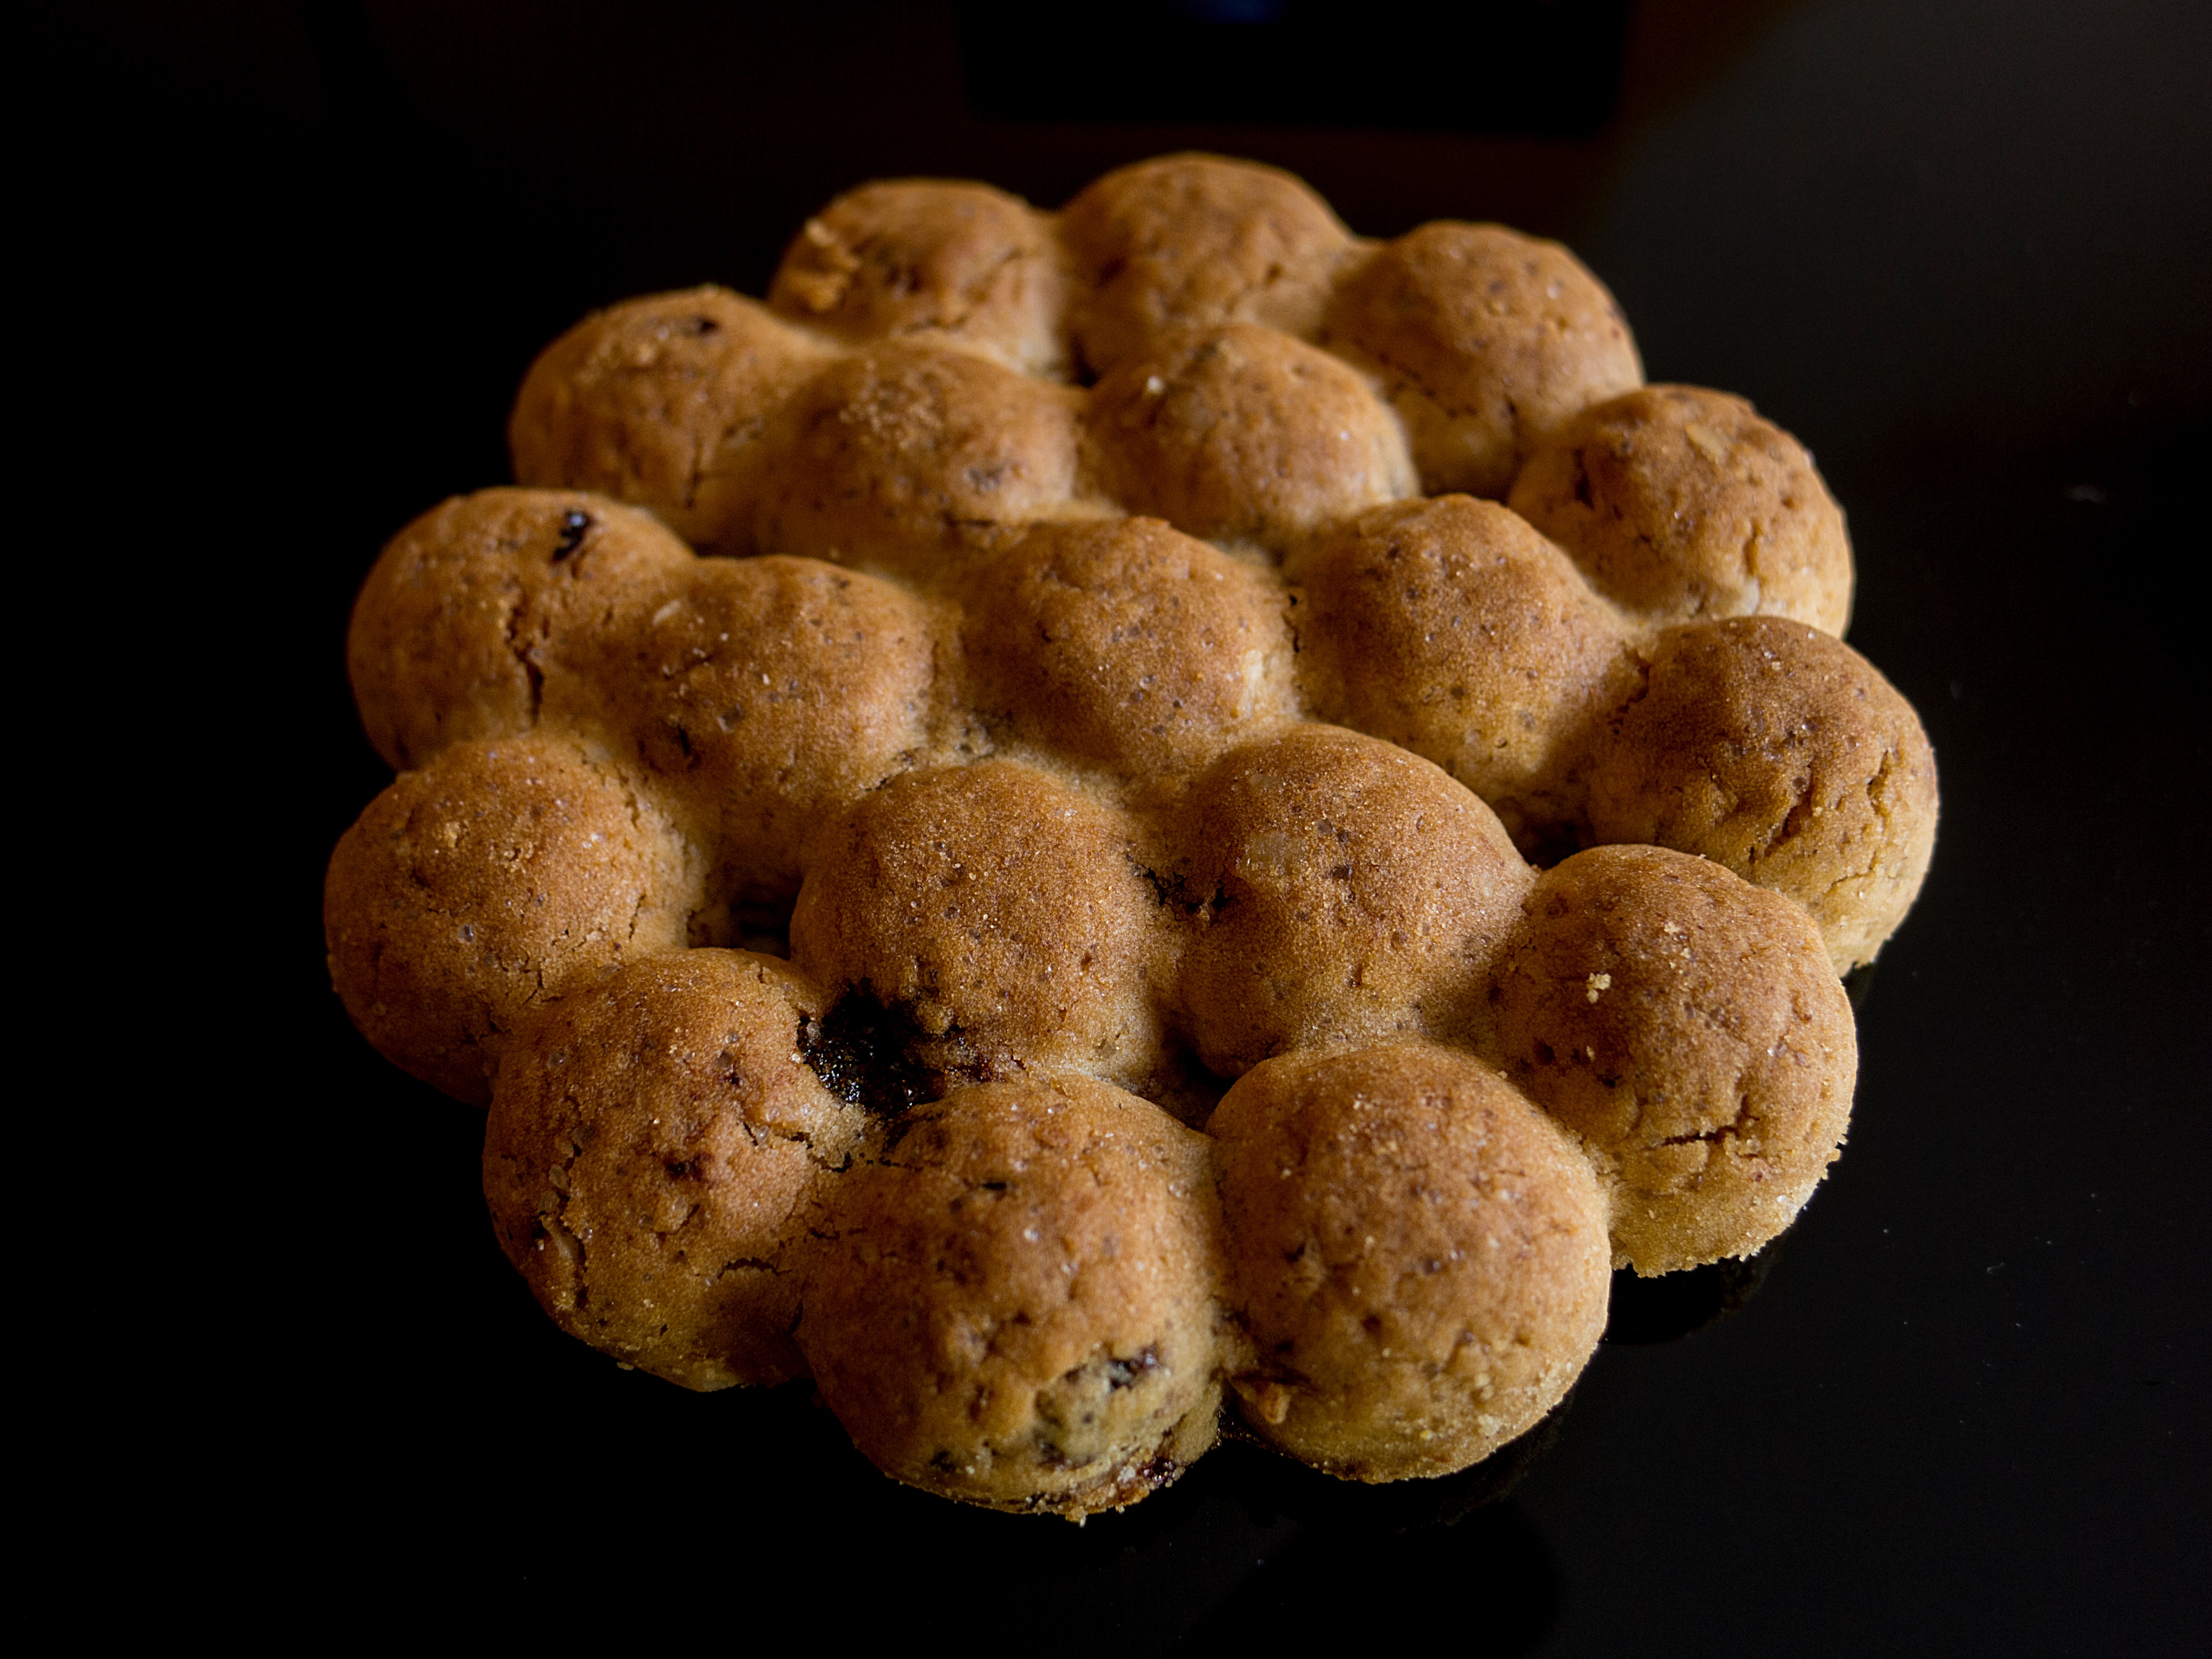
dish, food, produce, baking, cookie, dessert, cuisine, baked goods, edible mushroom, laddu, snack food, cookies and crackers, chocolate truffle